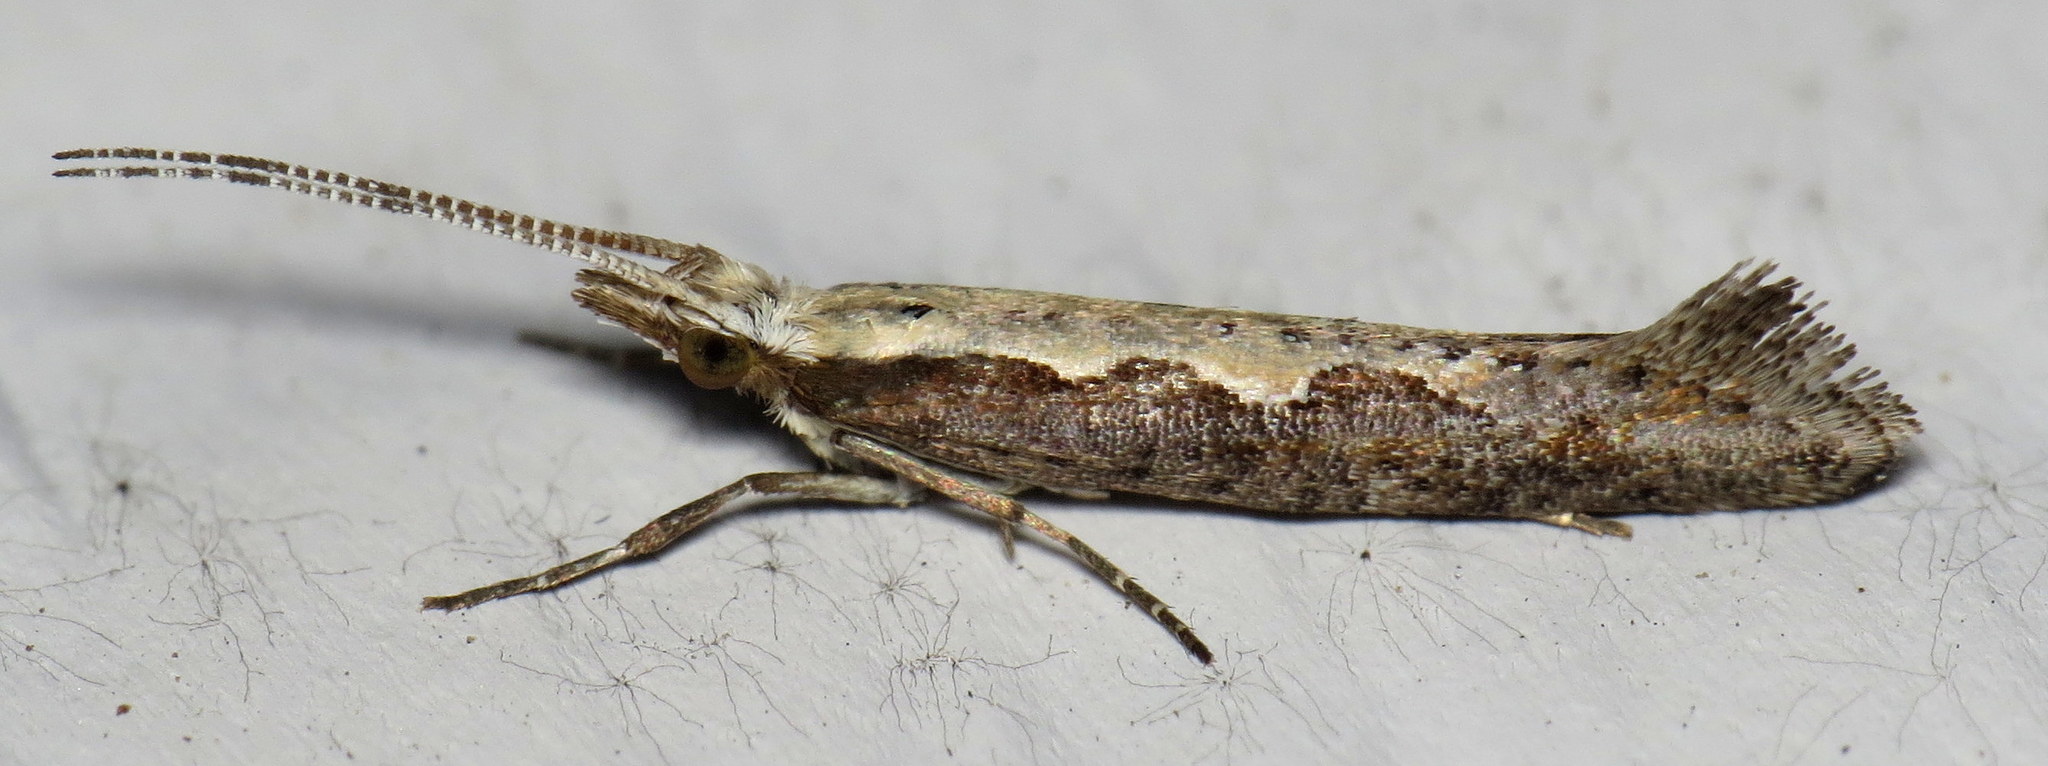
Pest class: diamondback_moth